Layer Pyramid

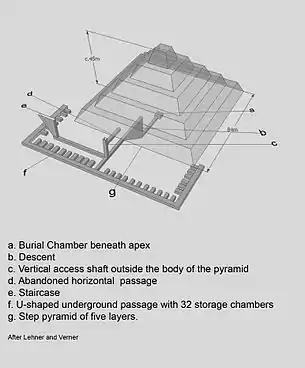
Plan of the Layer Pyramid

The Layer Pyramid was first examined and its surroundings explored in 1839 by John Shae Perring. Soon after, in 1848, the pyramid was identified as such by Karl Richard Lepsius, who listed it as number XIV in his pioneering list of pyramids. Around 40 years later, in 1886, Gaston Maspero unsuccessfully searched for the entrance of the subterranean passages of the pyramid, which was discovered in 1896 by Jacques de Morgan. The latter undertook excavations of the pyramid but stopped after clearing the first few steps of the descending stairway.